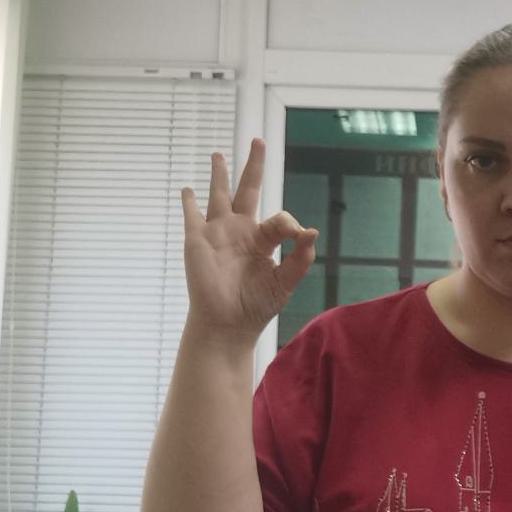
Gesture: ok